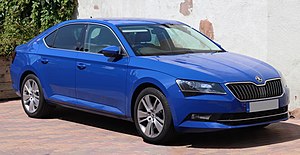
Škoda Superb / Byggeserierne i overblik
Škoda Superb er en personbilsmodel fra den tjekkiske bilfabrikant Škoda Auto. Bilen er af myndighederne officielt indordnet i den store mellemklasse, men af nogle instanser i fagpressen i den øvre mellemklasse Navnet Superb bæres efter traditionen af fabrikantens topmodel.